Yemen national football team

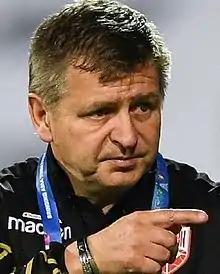
Miroslav Soukup returned as the manager of Yemen in 2022

Between these competitions, Yemen participated in the 2022 FIFA World Cup qualification – AFC second round where they were grouped with Uzbekistan, minnows Singapore and fellow Arab rivals Saudi Arabia and Palestine. During their first games, Yemen got two points after two 2–2 draws over minnows Singapore away and more importantly, the encouraging draw to powerhouse Saudi Arabia in Bahrain, with the Yemenis taking the lead twice, to end their losing streak to Saudi Arabia since 2002. Yet, Yemen slumped later after receiving a 0–5 demolition from Uzbekistan, before beating Palestine 1–0 to gain its first major win in this qualification round. However, disappointment would soon return when Yemen suffered a heartbreaking loss to Singapore 1–2 and put its qualification at risk. Ultimately, Yemen failed to gain any further momentum, losing to both Saudi Arabia, Uzbekistan and Palestine in the end.